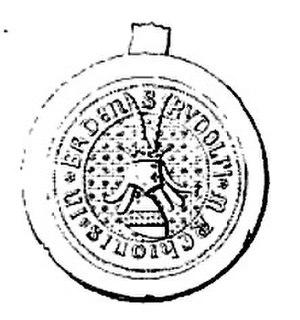
Rodolphe VII est margrave de Bade de 1372 à sa mort, en 1391.